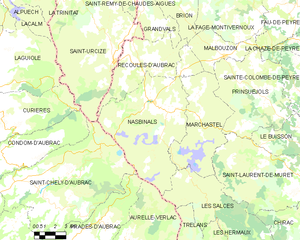
Nasbinals est une commune française située dans le département de la Lozère en région Occitanie. En languedocien, le village se nomme Las Binas.